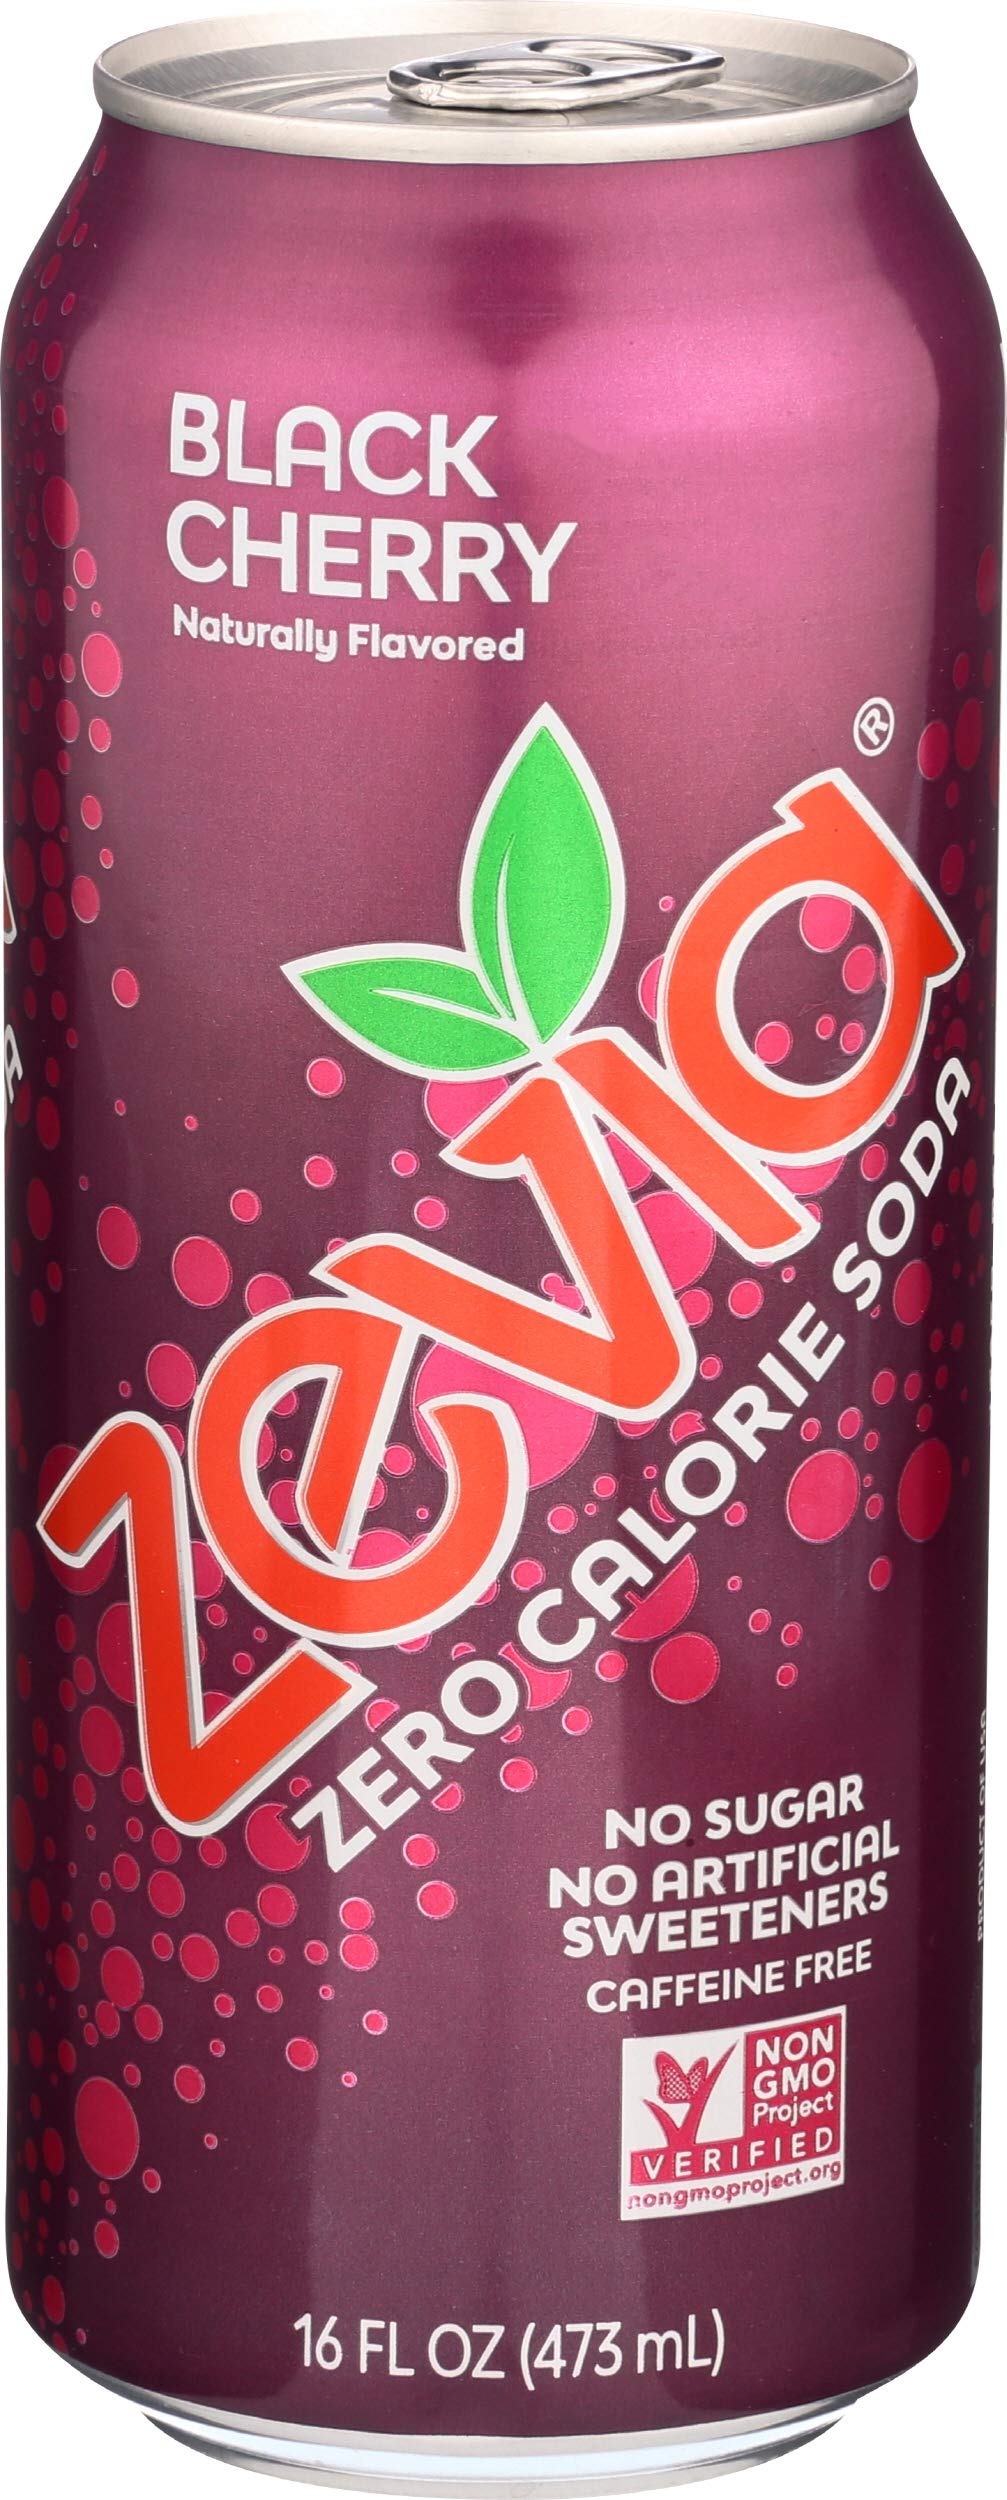
Item Name: ZEVIA Soda Black Cherry Tall Can, 16 FZ
Bullet Point 1: A zero-calorie soda
Bullet Point 2: Gluten-free
Bullet Point 3: No caffeine
Bullet Point 4: No sugar or artificial sweeteners
Bullet Point 5: One 16 fl oz can of Zevia black cherry soda
Product Description: Zevia black cherry soda is a zero-calorie, caffeine-free carbonated beverage in a large 16 fl oz can. It has no sugar, no artificial sweeteners and no artificial flavors. Zevia black cherry soda ingredients include carbonated water, stevia leaf extract and natural flavors. The drink is kosher, gluten-free and Non-GMO.
Value: 16.0
Unit: Fl Oz

Price: 49.015